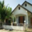
Label: house